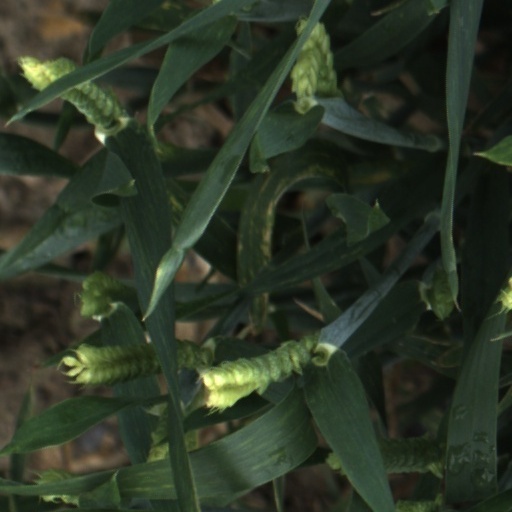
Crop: wheat